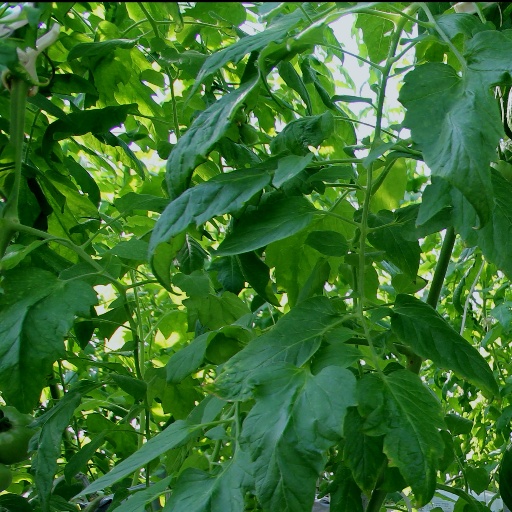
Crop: tomato